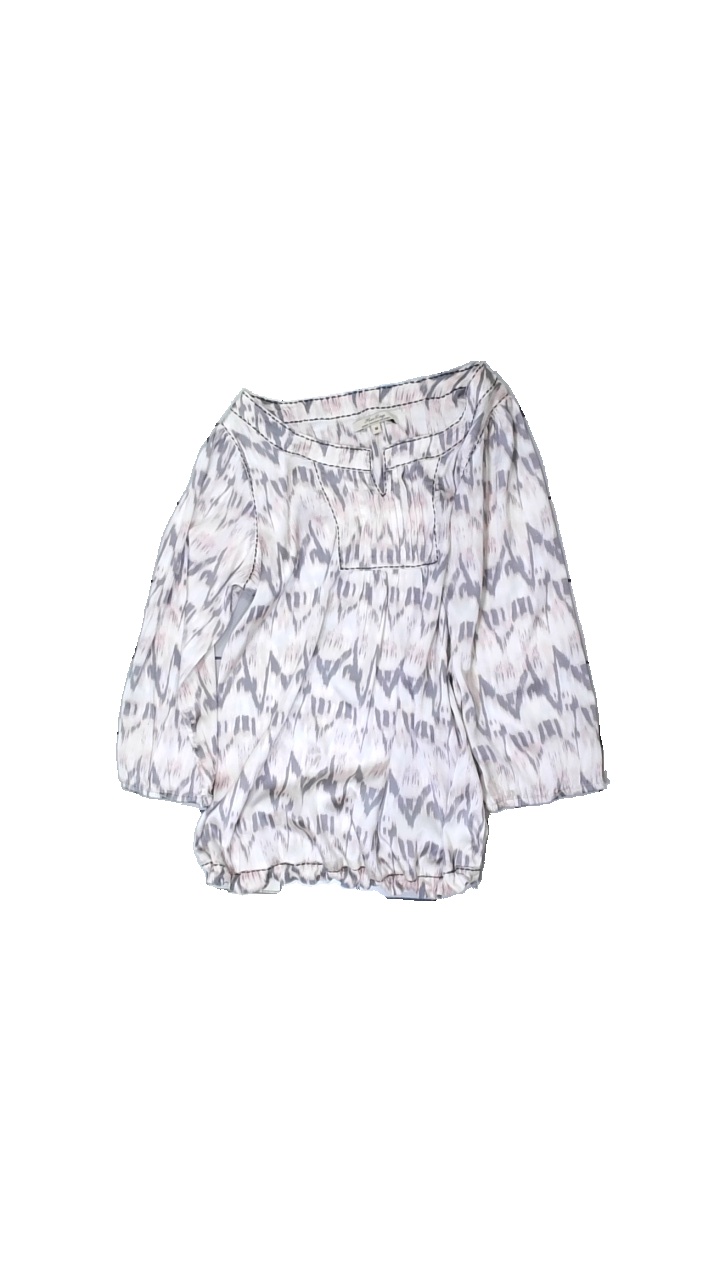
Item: Blouse (Ladies)
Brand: Mark Lauge
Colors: White, Black, Pink, Multicolor
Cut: Regular, C-collar
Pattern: Other
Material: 100% polyester
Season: All
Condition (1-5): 3
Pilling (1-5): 5
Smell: Minor
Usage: Reuse
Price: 50-100